Ryan McCourt

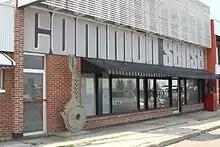
Common Sense, an artist run gallery in Edmonton, Alberta, owned by Canadian artist Ryan McCourt, photographed in 2014.

In 2007, McCourt opened "Common Sense", a gallery space at 10546 – 115 street in downtown Edmonton, run by the North Edmonton Sculpture Workshop. With a mandate to give 100% of proceeds from art sales to exhibiting artists, Common Sense does not fit the mold of either a commercial gallery or a traditional artist run centre. According to art writer Amy Fung, "Common Sense is not actually an artist-run centre in any official sense, but a space run by artists in the old-fashioned sense... essentially an artist's wet dream in our space-deprived city."